Metropolitan Meat Market

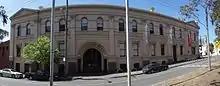
Meat Market in 2015

In 1998, Meat Market began being used as a creative and performing arts space. Followed by significant renovations in 2005, a dedicated management team was appointed in 2015. Now, over 50 businesses and individuals operate from the site. Meat Market has four spaces available for hire to the arts and the public, including the Flat Floor Pavilion, Cobblestone Pavilion, Meeting Room and Stables. Meat Market is also one of few venues for hire in Melbourne featuring a circus truss, accommodating aerial and circus performances in the Cobblestone Pavilion.